Logan Thomas

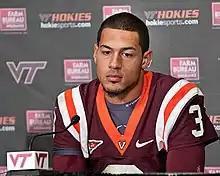
Thomas with Virginia Tech in 2011

After being redshirted in 2009, Thomas spent 2010 as the backup quarterback to Tyrod Taylor, appearing in seven games. He completed 12-of-26 passes for 107 yards and 22 rushing yards on six attempts. He also had a two-yard receiving touchdown on his lone reception of the season.